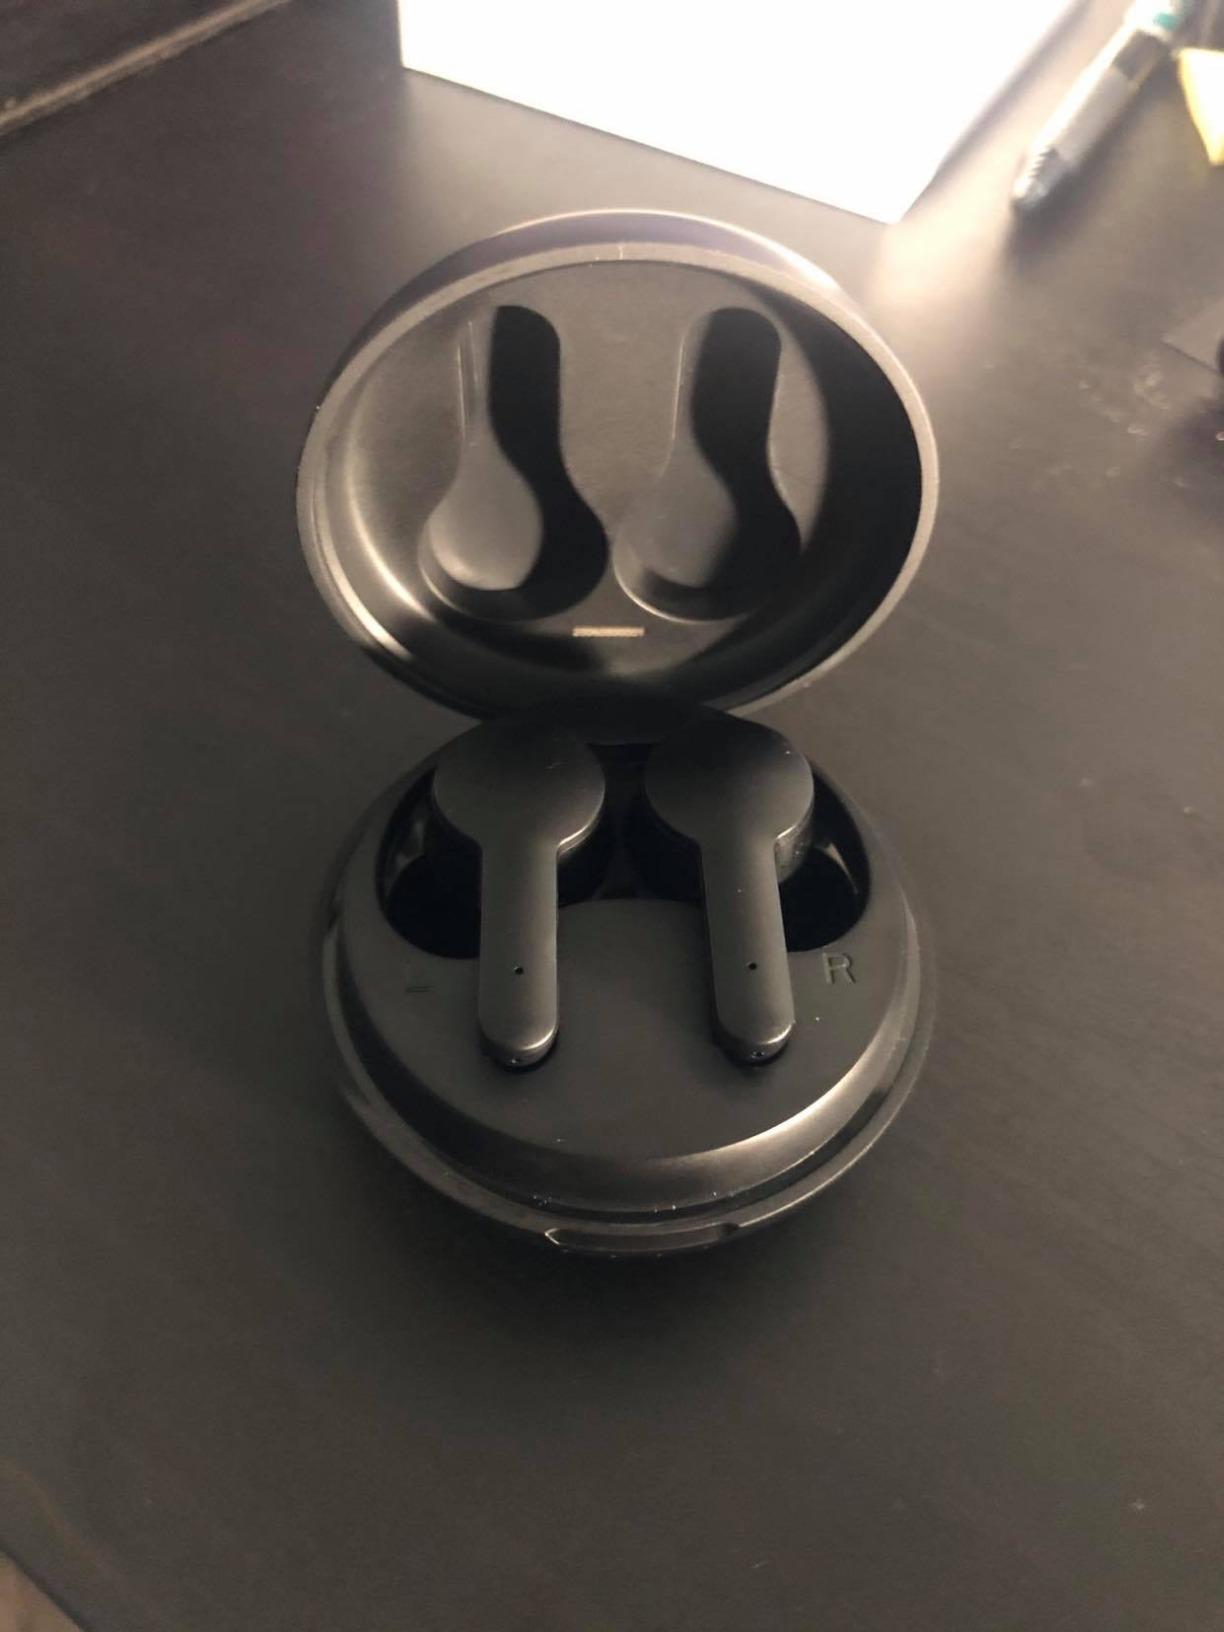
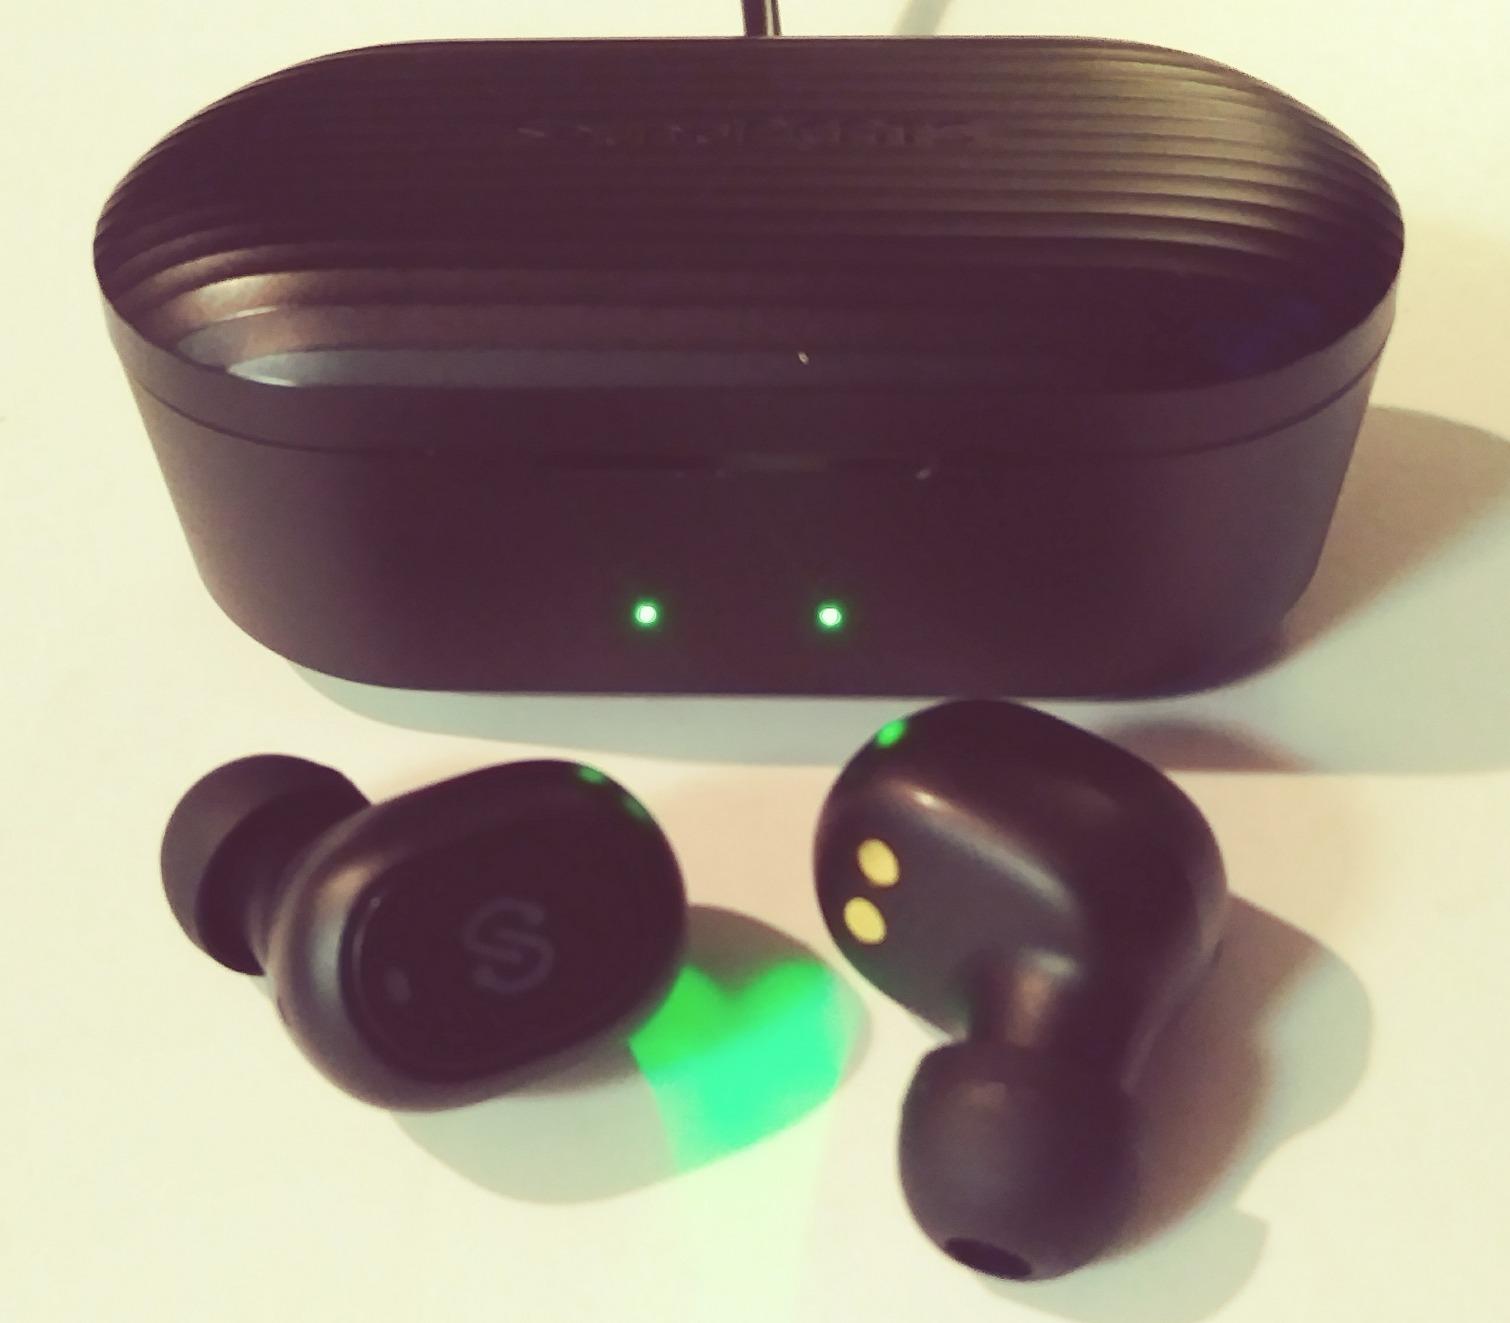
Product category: earbuds
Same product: no